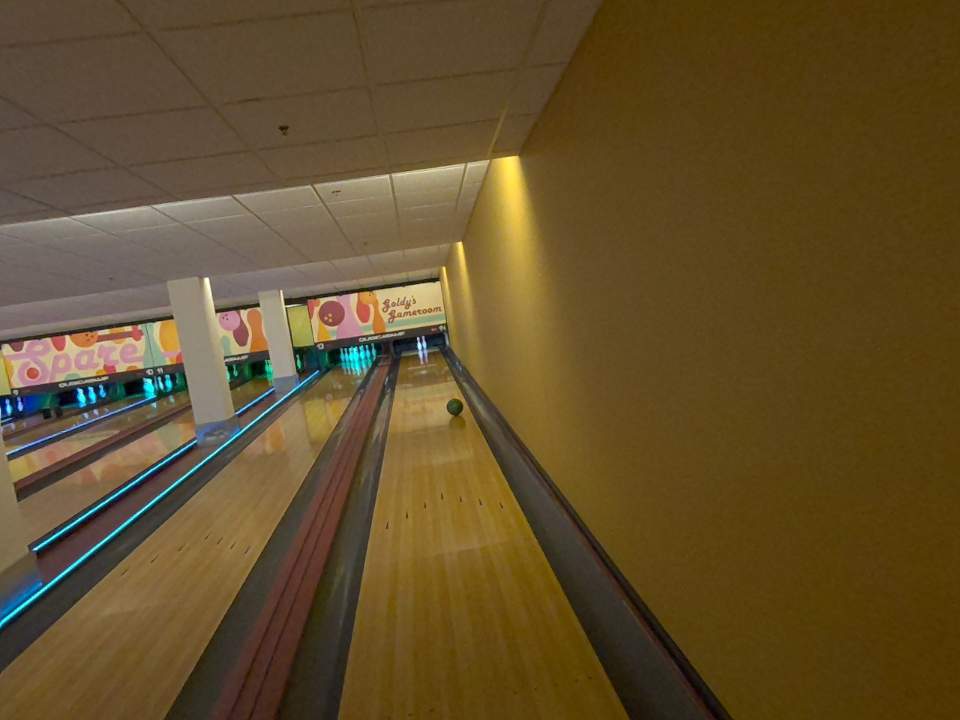
Object: bowling_ball